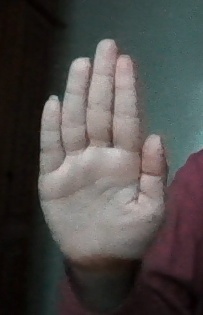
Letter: seen